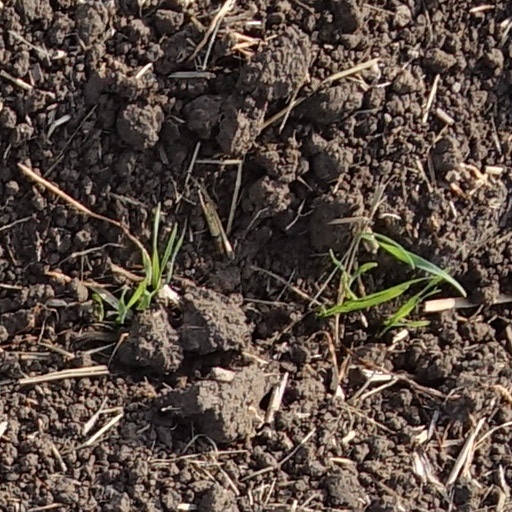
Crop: wheat